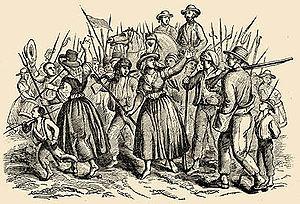
António Xavier Rodrigues Cordeiro : Homme politique, historien, journaliste, poète ultra-romantique, professeur, chroniqueur et écrivain. Fils de Joaquim Nicolau Rodrigues Cordeiro et de D. maria José Xavier da Natividade. António Xavier Rodrigues Cordeiro est considéré comme une figure majeure du mouvement ultra-romantique portugais. Il est le frère de Cândido Joaquim Xavier Cordeiro et le grand-oncle du poète Afonso Lopes Vieira.
Les arts martiaux portugais englobent l'ensemble des sports de combat conçus et pratiqués au Portugal, fondés sur des règles sportives et un code moral spécifiques.
23 janvier : abolition de l’esclavage en Tunisie.
Le jogo do pau, jeu du bâton, bâton portugais ou escrime lusitanienne, est un art martial portugais et galicien qui se pratique avec un bâton, le pau. Pratiqué au moins depuis la fin du Moyen Âge au Portugal, il a vraisemblablement des origines rurales et populaires anciennes. Il est sans doute actuellement l'art martial portugais ayant le plus de visibilité internationale.
La Révolte de Maria da Fonte ou Révolte du Minho, est le nom donné à une révolte populaire qui eut lieu au printemps 1846 au Portugal contre le gouvernement chartiste présidé par António Bernardo da Costa Cabral.